Madison Station Historic District

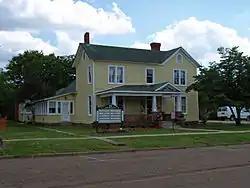
The Clay House Museum, built in 1858

The Madison Station Historic District is a historic district in Madison, Alabama. Madison was first settled around 1818 as a farming community, but significant growth began in 1858, when the first depot was built along the Memphis and Charleston Railroad line. Madison Station became an important loading point for the shipment of cotton, supplanting the Tennessee River as the preferred means of shipment. Merchants and other businesses soon followed, with many people moving from the river port of Triana. After a lull during the Civil War, the town's growth continued; Madison was incorporated in 1869. The town grew steadily until the 1950s, when industry spurred by the expansion of Redstone Arsenal replaced cotton as the primary economic force in Madison County.